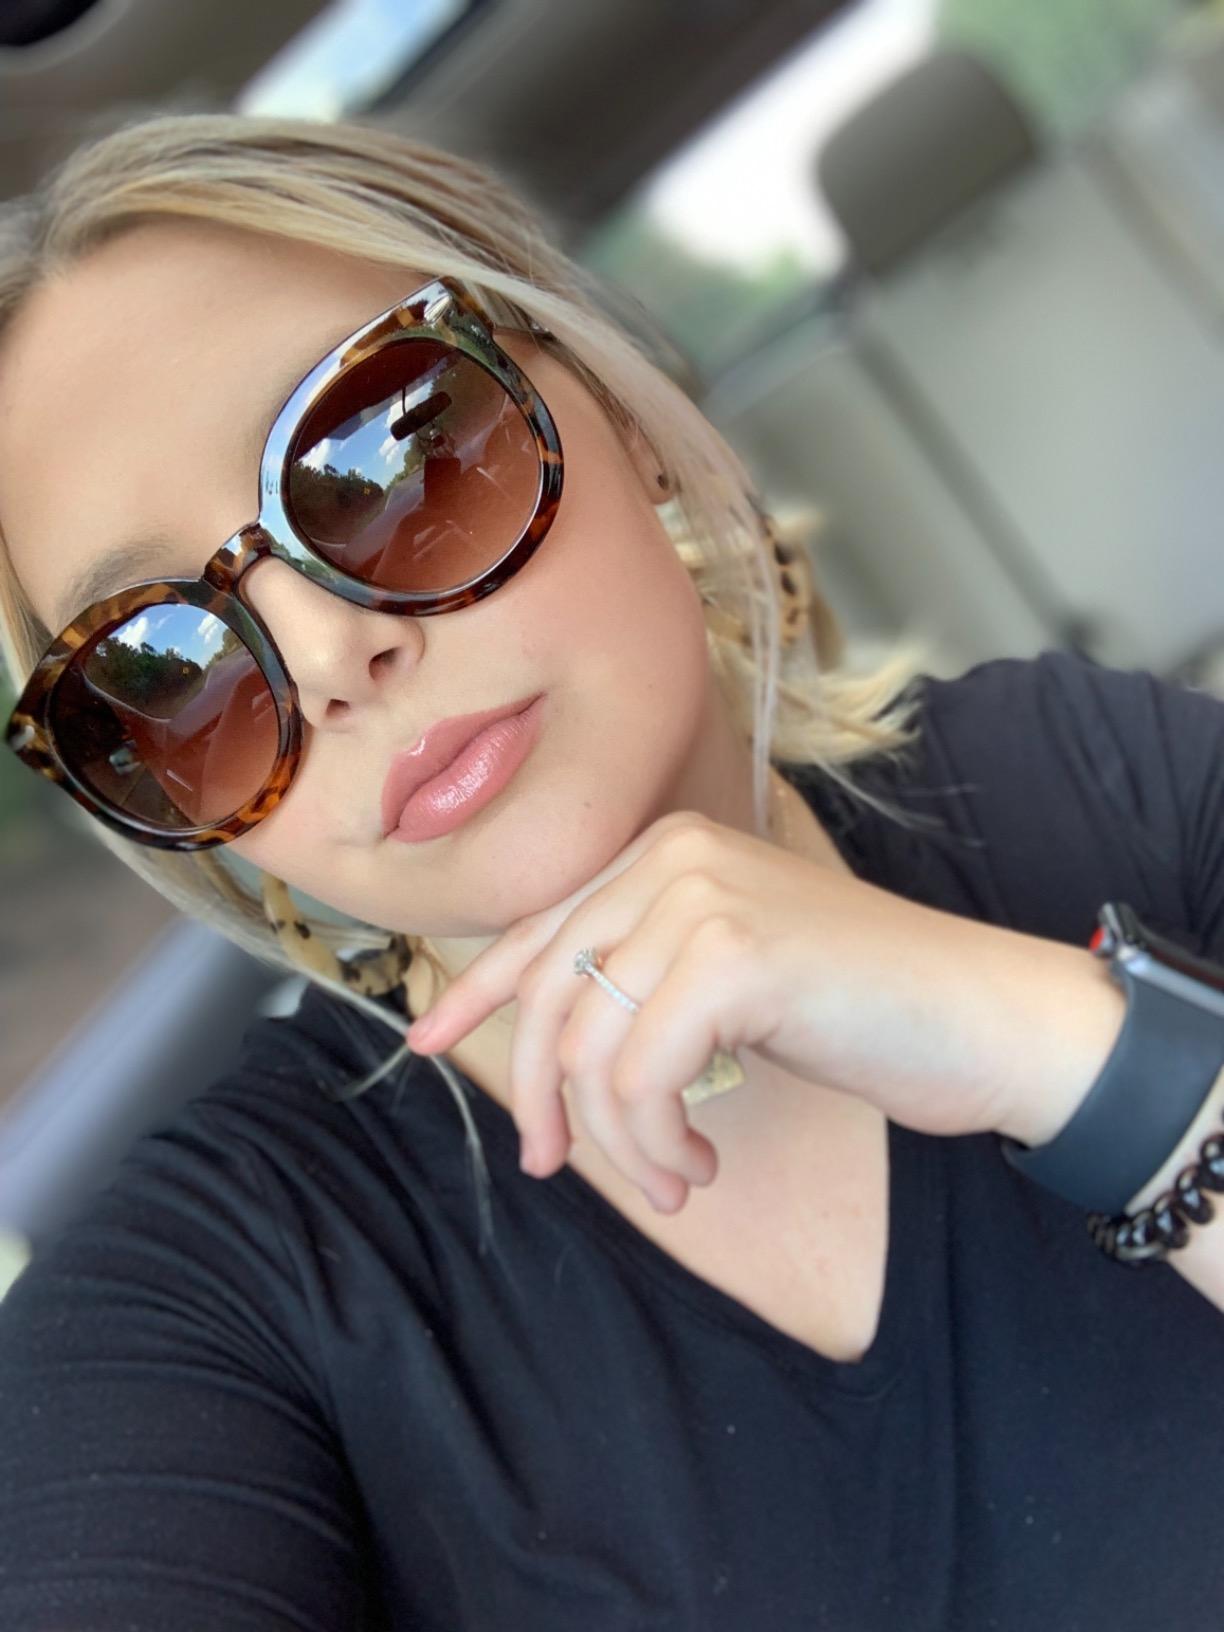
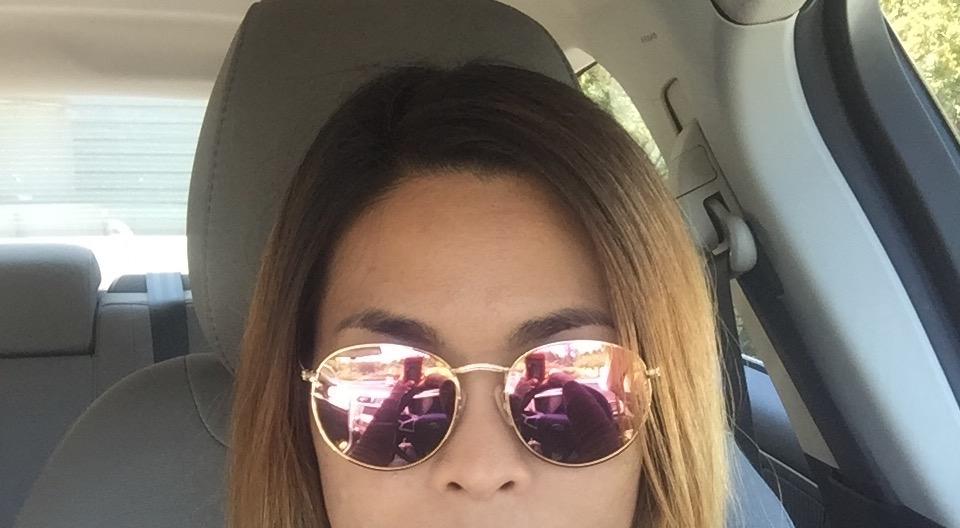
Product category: accessories_sunglasses
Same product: no